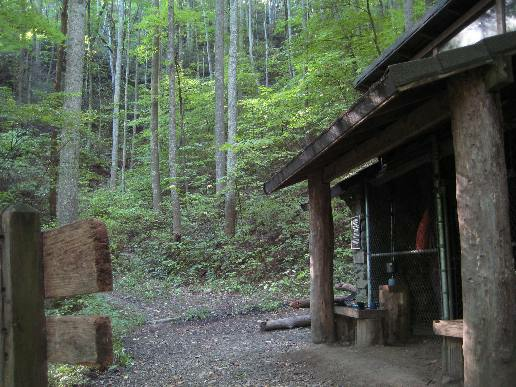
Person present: No